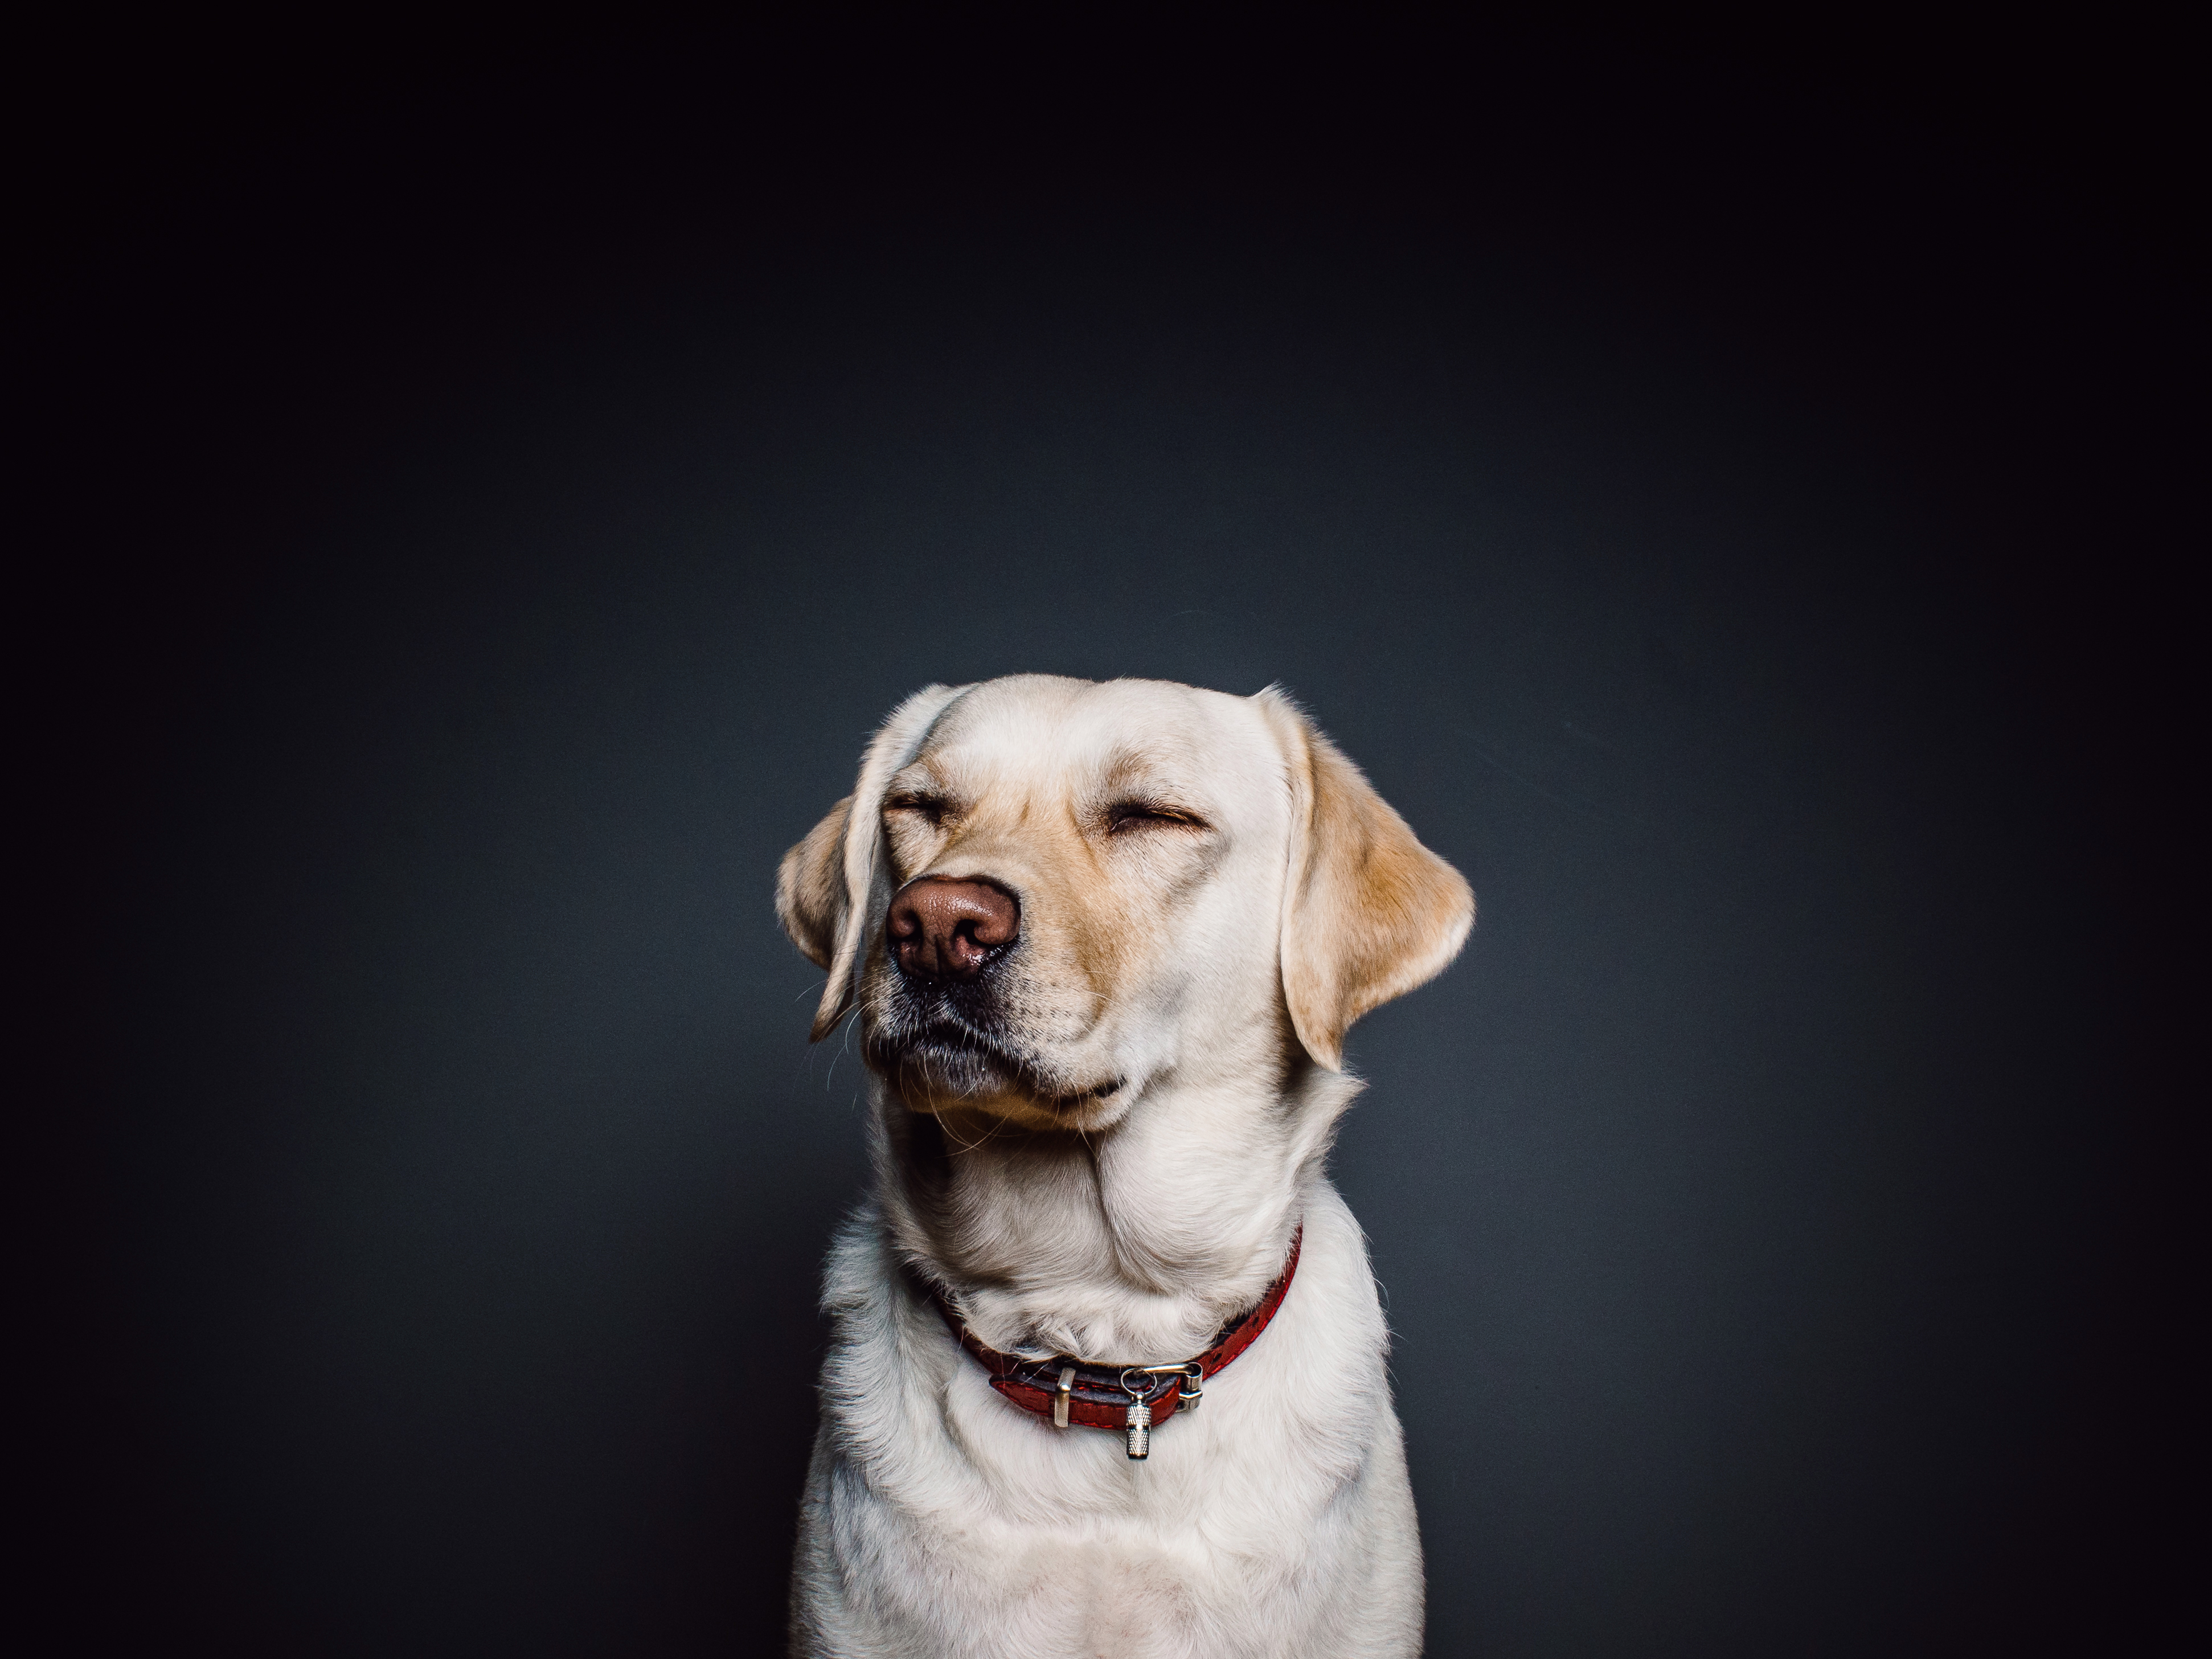
puppy, dog, animal, pet, mammal, collar, nose, labrador retriever, labrador, retriever, dog like mammal